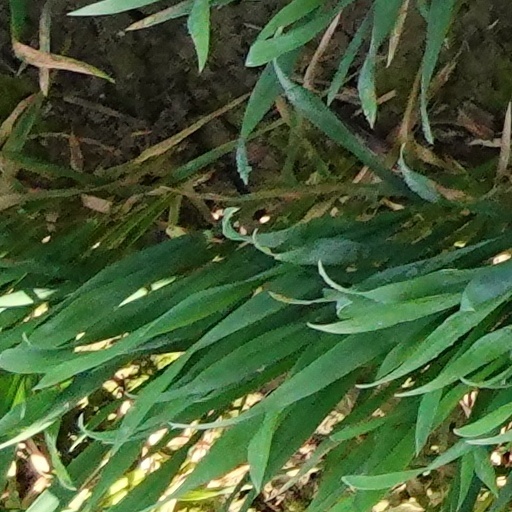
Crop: wheat